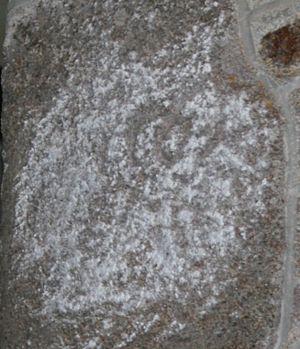
graffiti sur granit blanchi à la craie.
Les Cresnays est une commune française, située dans le département de la Manche en région Normandie, peuplée de 230 habitants.